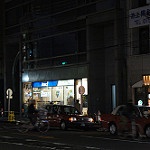
Scene: Outdoor